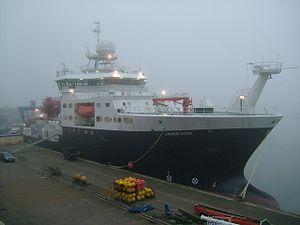
Le RRS James Cook est un navire océanographique exploité par le Natural Environment Research Council